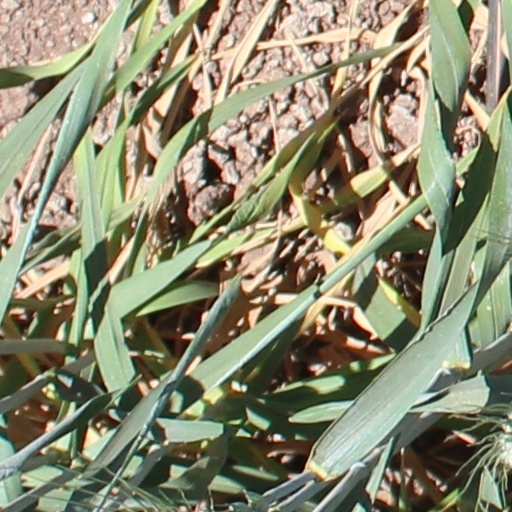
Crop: wheat